Stehli Silks

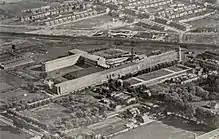
Stehli Silks Corporation, Lancaster, PA (1930)

Stehli Silks Corporation also operated plants in High Point, North Carolina (1902–1935), Waynesboro, Virginia (1925–1941) and Harrisonburg, Virginia. The American subsidiary had its peak of operation in the 1920s, when over 2,100 workers were employed. The headquarters were at 200 Madison Avenue in Manhattan, New York. It was one of the largest silk manufacturing concerns in the world. During the Great Depression the concern began to struggle and ultimately seized operations in 1954 in the United States.